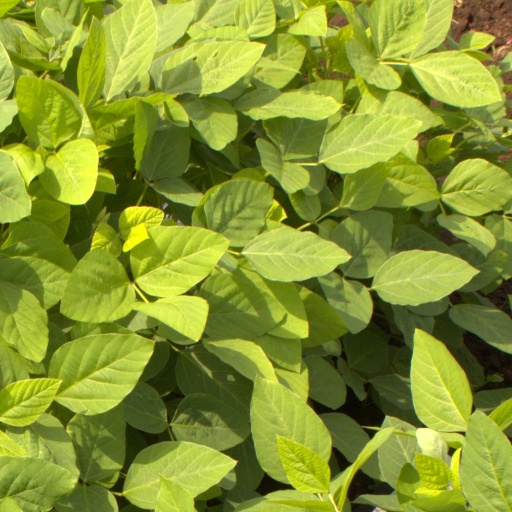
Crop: soybean